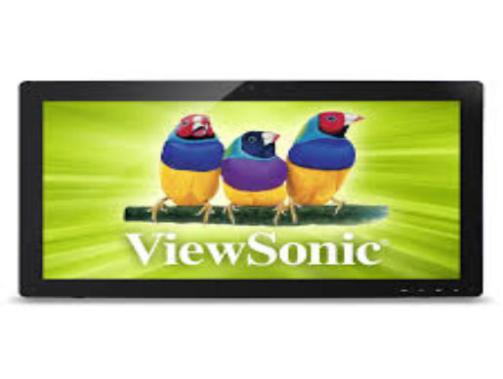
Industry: Electronic